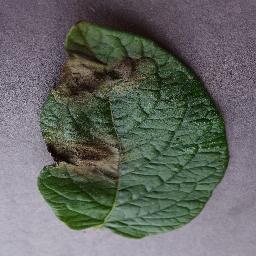
Label: Potato___Late_blight